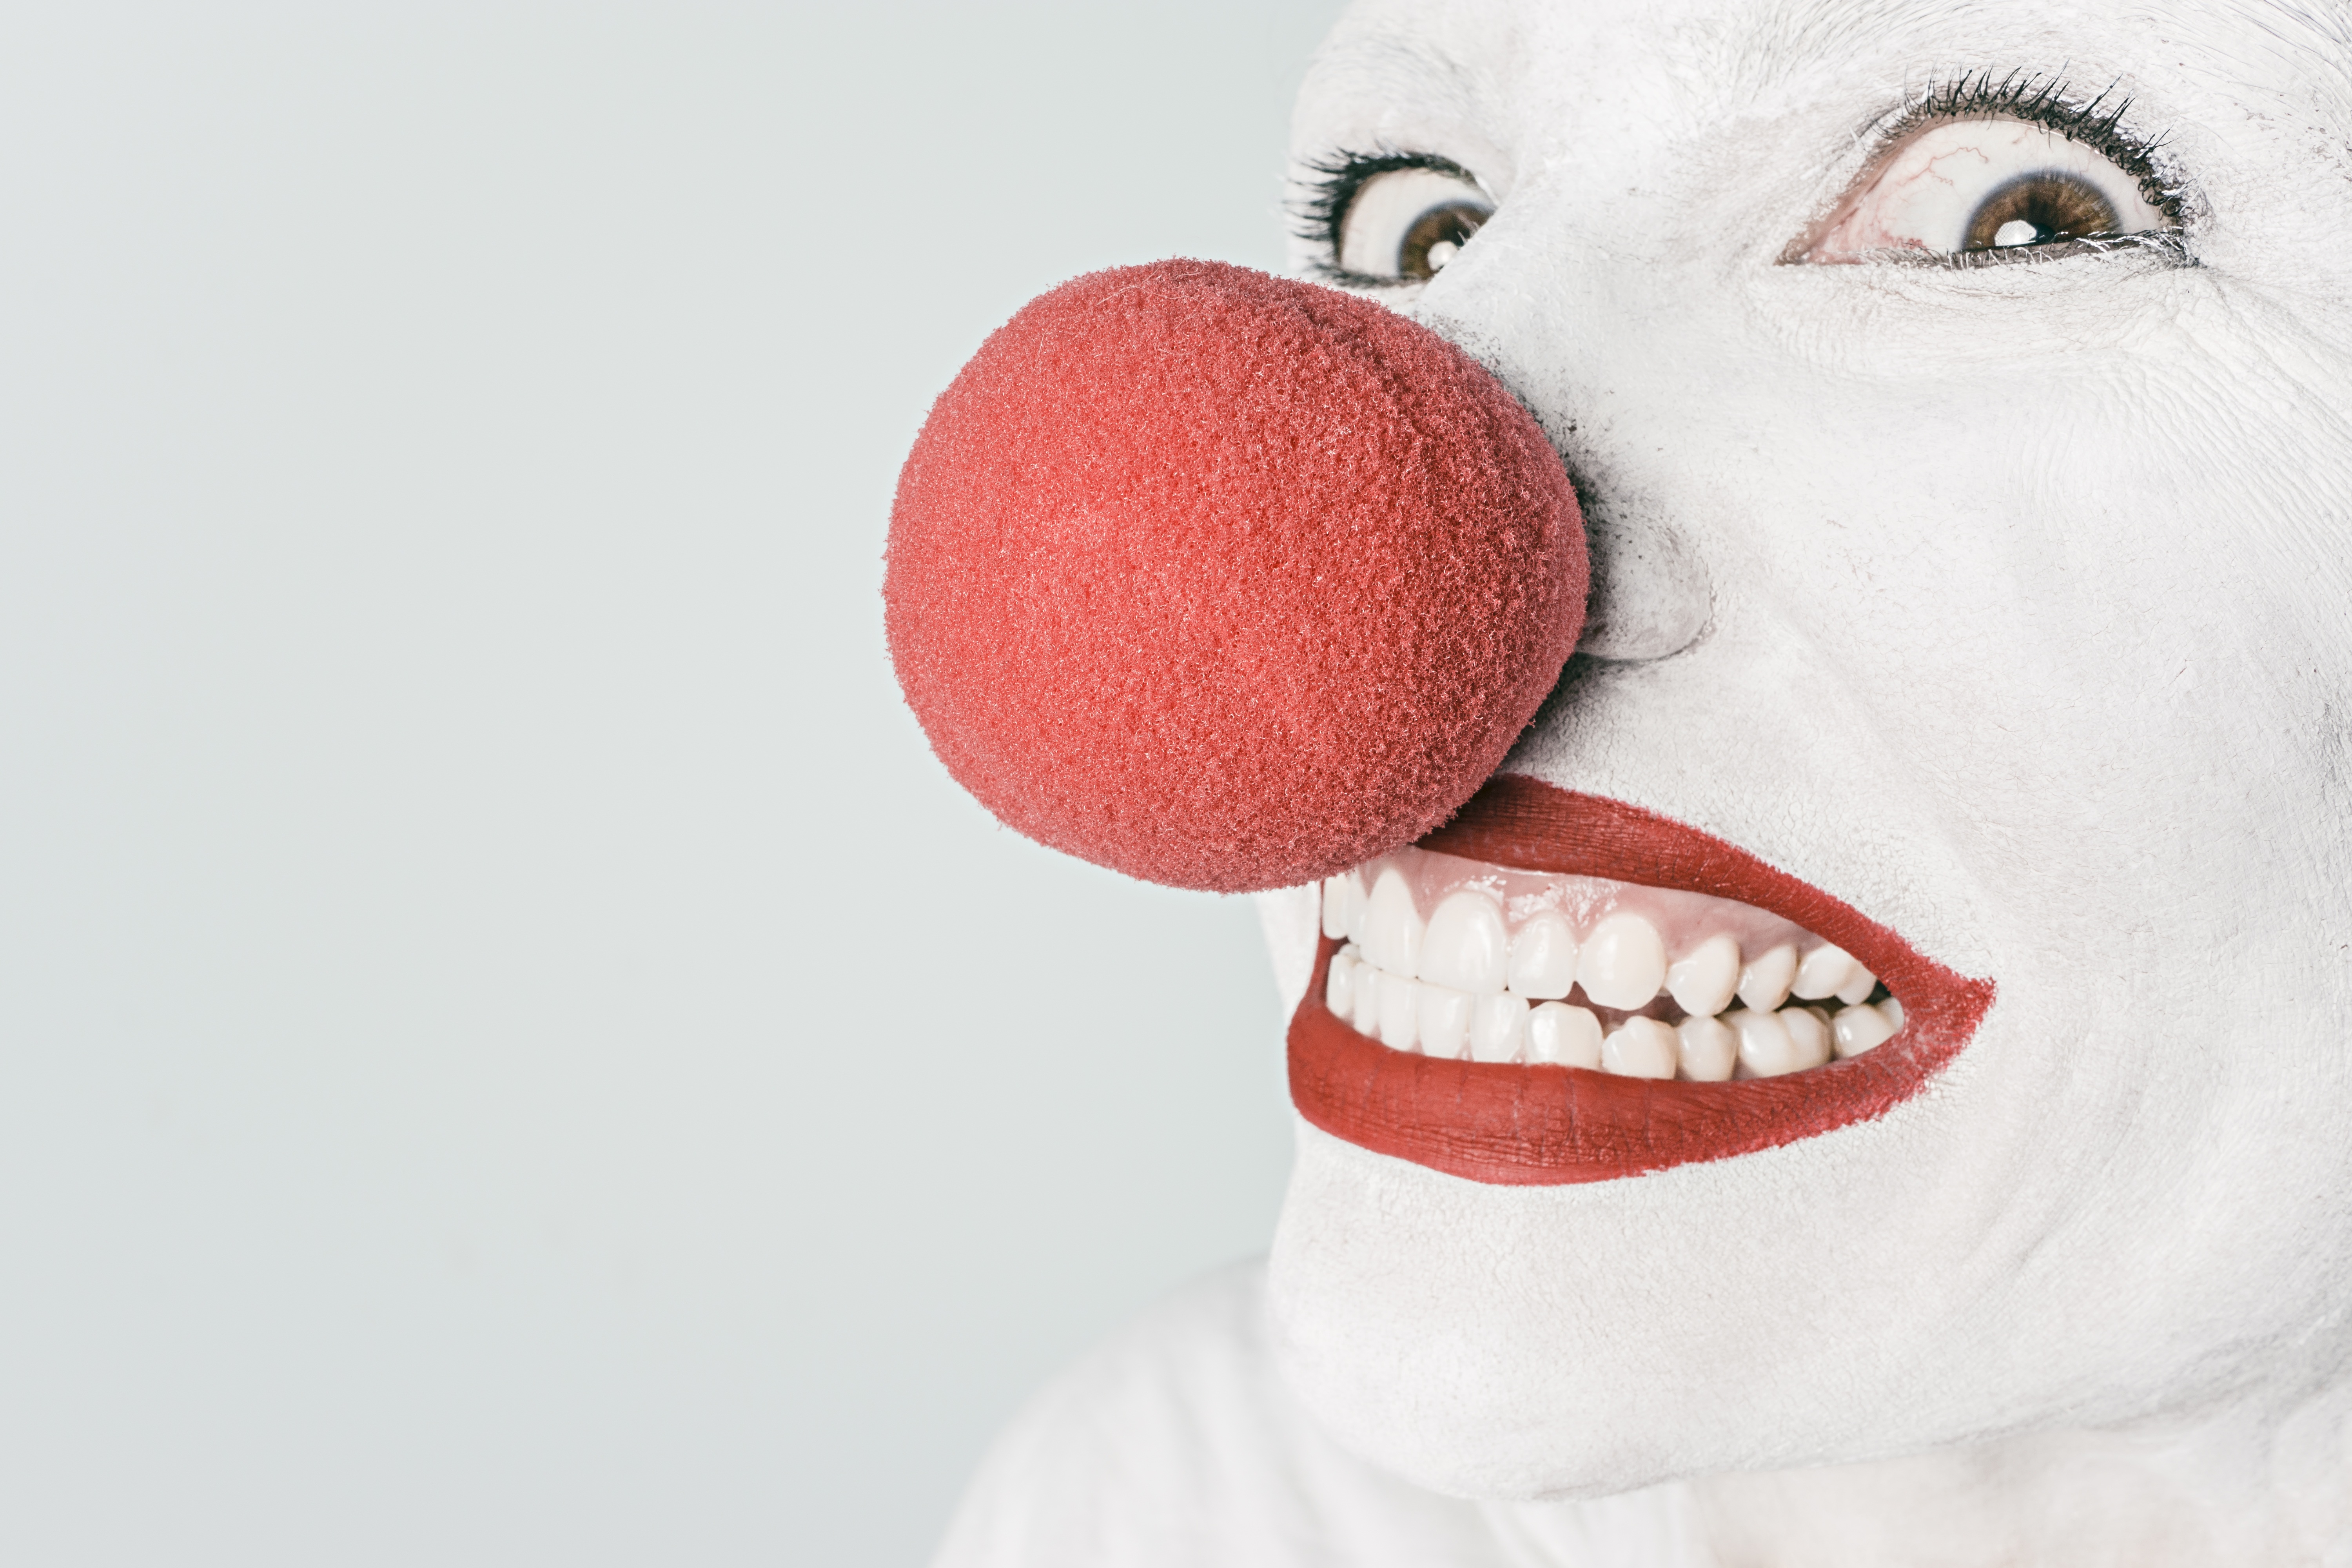
man, people, white, red, artist, pink, toy, makeup, laugh, mouth, make up, close up, human body, clown, textile, face, nose, eye, head, arts, skin, funny, plush, organ, teeth, circus, tooth, emotion, lipstick, snoot, grin, red nose, comedian, grimace, grinning, stuffed toy, cabaret artist, cabaret artiste